Finland–Sweden border

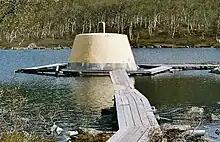
The Treriksröset tripoint in the lake Koltajärvi.

The Finland–Sweden border (or Finnish–Swedish border) is the border between the countries of Finland and Sweden. Almost the entire border runs through water: along the Tornio River and its tributaries, and in the Gulf of Bothnia. Only a few kilometres of the border are on dry land. Because of the Schengen treaty and the Nordic Passport Union, the border can be crossed mostly freely.